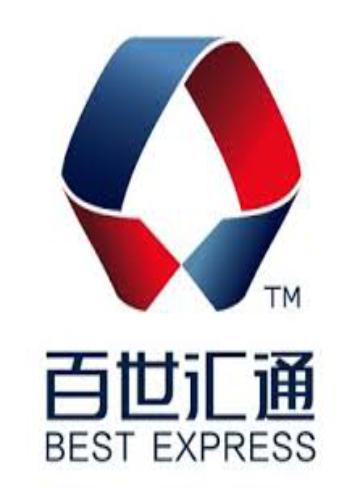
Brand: BEST EXPRESS-2
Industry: Others